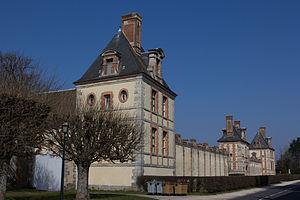
Fleury-en-Bière est une commune française située dans le département de Seine-et-Marne en région Île-de-France.